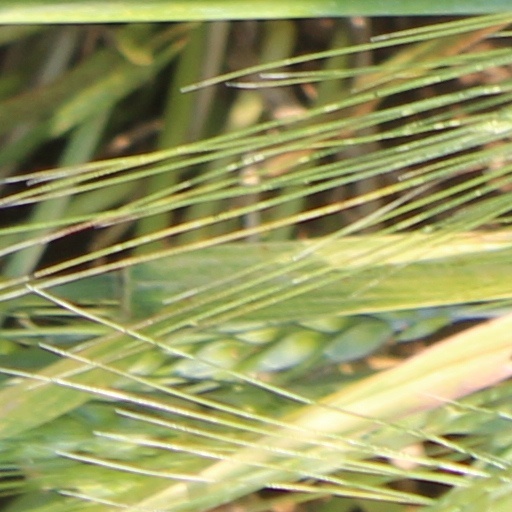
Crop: wheat